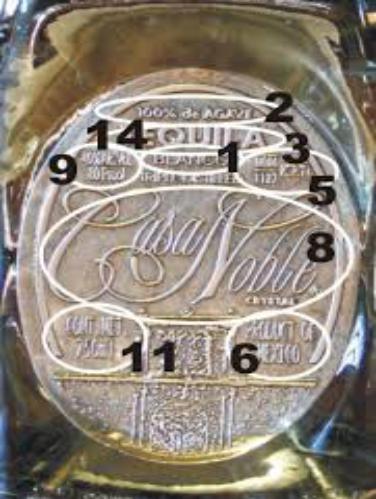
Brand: Casa Noble
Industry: Food